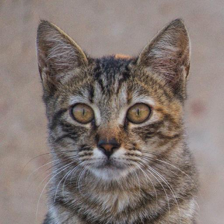
Label: animals